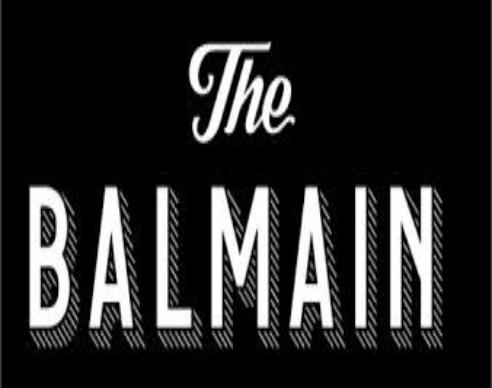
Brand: Balmain
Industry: Clothes